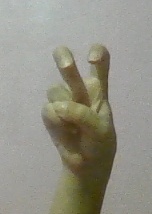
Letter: toot